Val d'Orcia

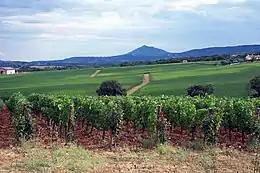
Sangiovese vineyards in the Val D'Orcia, Monte Amiata in the background.

Within the Val d'Orcia is a strip of land following the Orcia river between the DOCG zones of Brunello di Montalcino and Vino Nobile di Montepulciano. Here Sangiovese and Trebbiano-based wines are produced under the Orcia "Denominazione di origine controllata" (DOC) status.